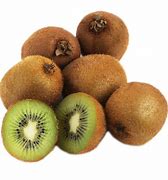
Label: Kiwi